Yu Narukami

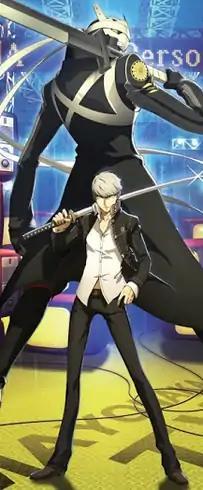
Yu Narukami in "Persona 4 Arena" accompanied by his Persona 'Izanagi'

is a character featured in the "Persona" series developed by Atlus, he serves as the main protagonist of the 2008 role-playing video game "Persona 4". In the game, Yu is a silent protagonist whose thoughts and actions are decided by the player. He is portrayed as a high school student who moves to the countryside region Inaba away from his city home, to live with his uncle Ryotaro Dojima and cousin Nanako while his parents are busy working. Shortly after arriving in Inaba, Yu starts investigating a murder case involving victims killed in the mysterious TV World, where he awakens his "Persona" — the physical manifestation of his subconscious spirit — in order to confront and defeat the "Shadows", the creatures who murdered the first victims. Yu has also appeared in other works related to "Persona 4", including an anime adaptation, "", a manga version, and several spin-off games. For these works, Yu received his own characterization and development in the stories.